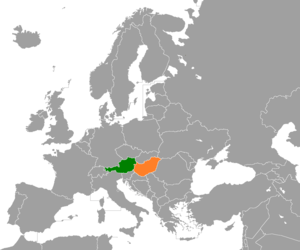
Les relations entre l'Autriche et la Hongrie sont établies en 1921. Les deux pays ont partagé une histoire commune multiséculaire de 1526 à 1918 et ont été entre 1867 et 1918 les deux pôles de l'Empire austro-hongrois.